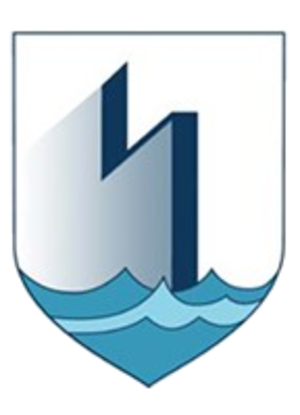
Strandabyggð est une municipalité située sur la côte ouest de l'Islande.